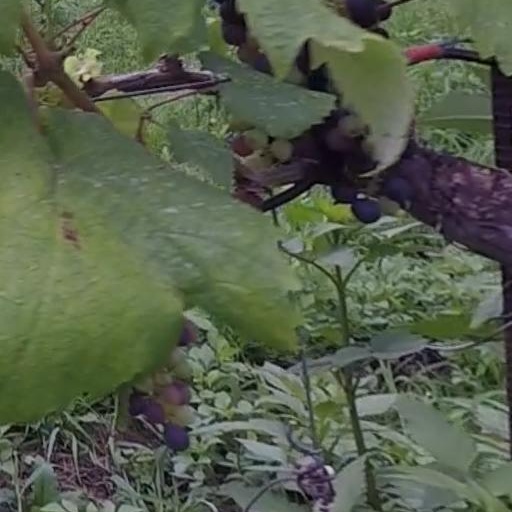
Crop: grape